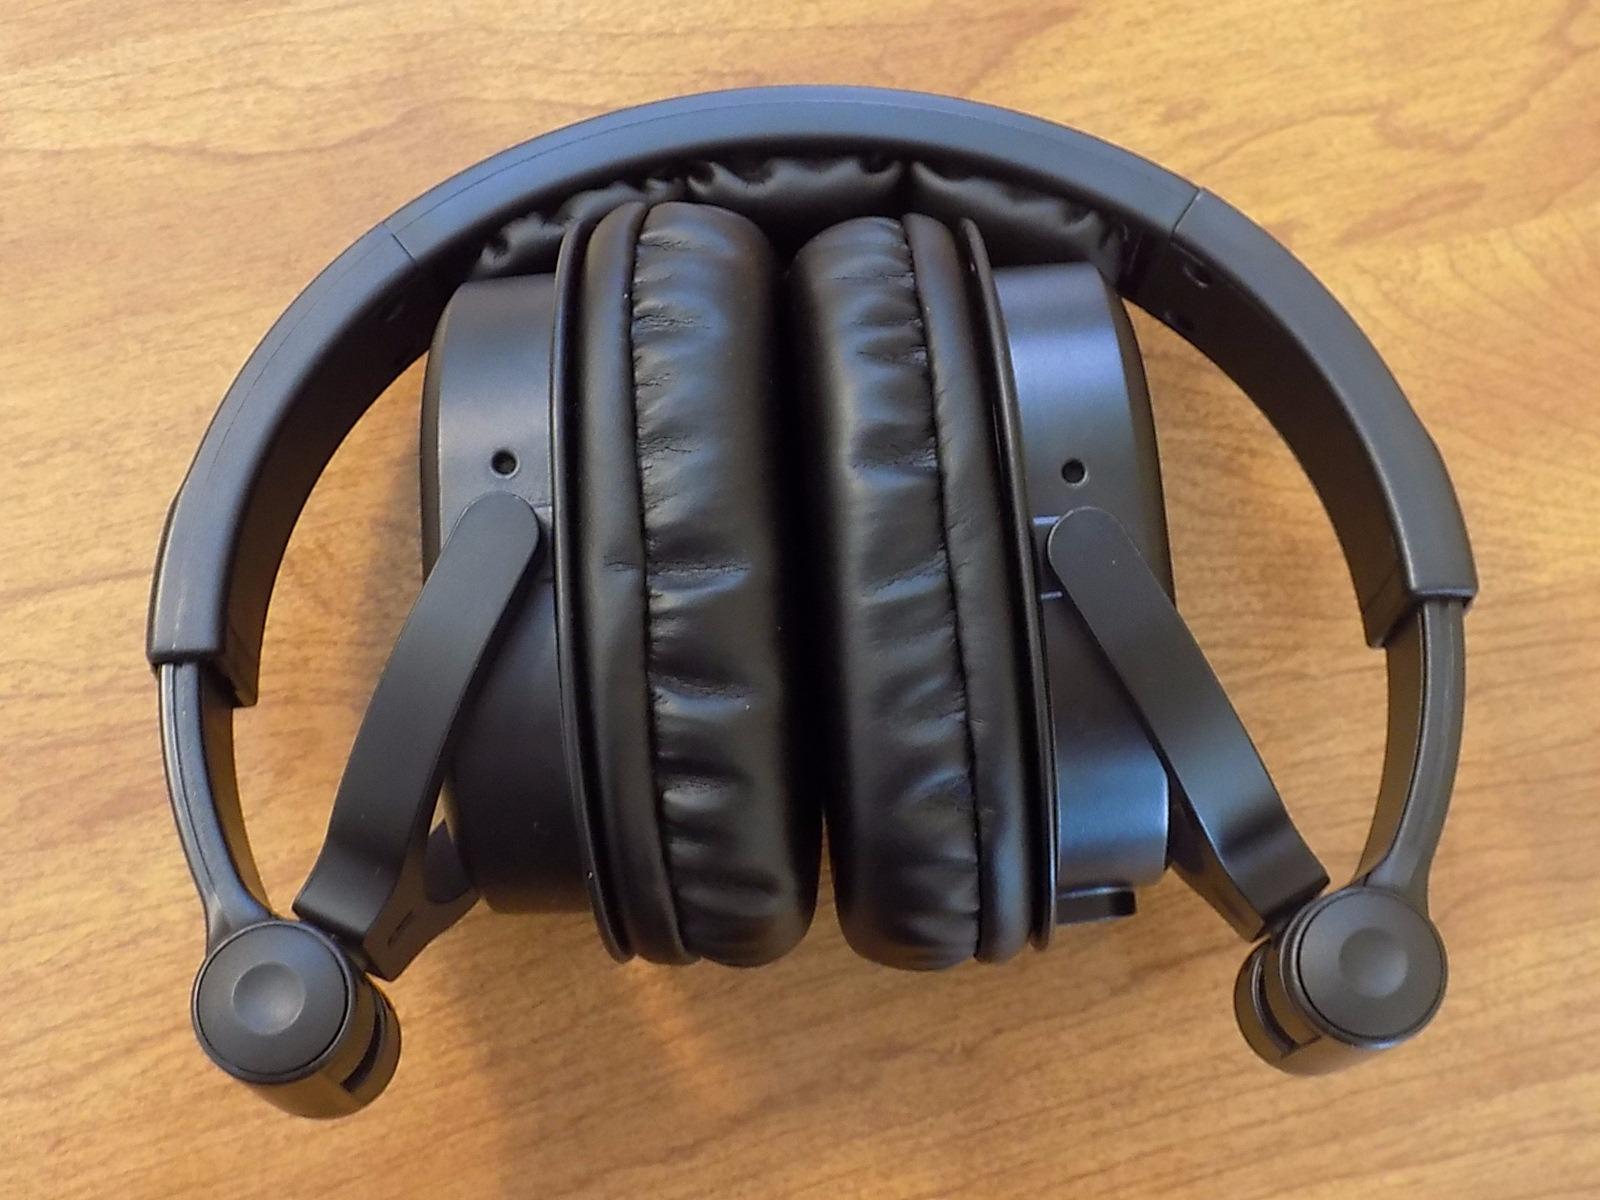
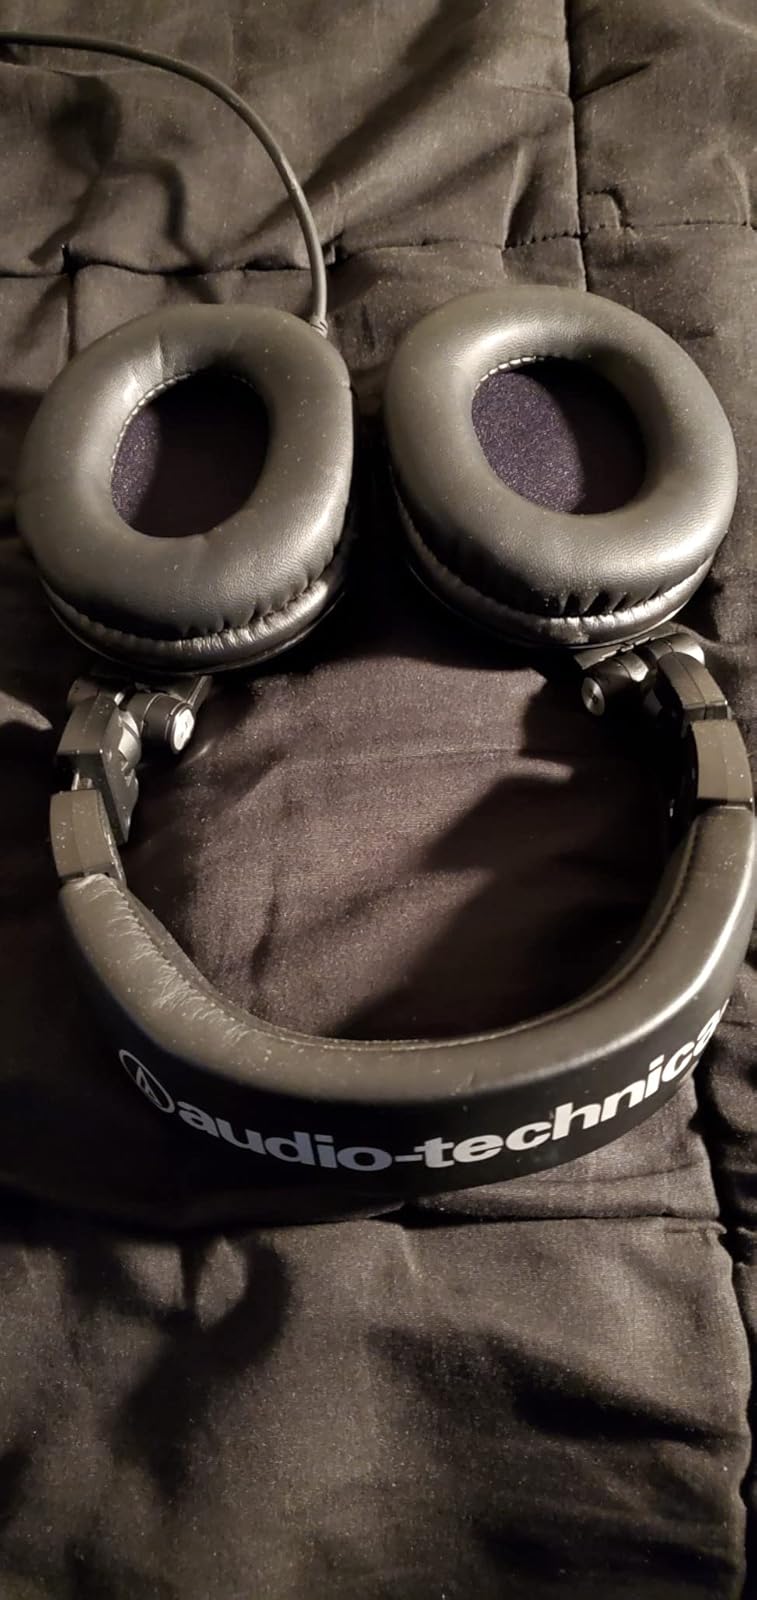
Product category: headphones
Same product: no